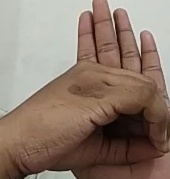
ASL sign: 0